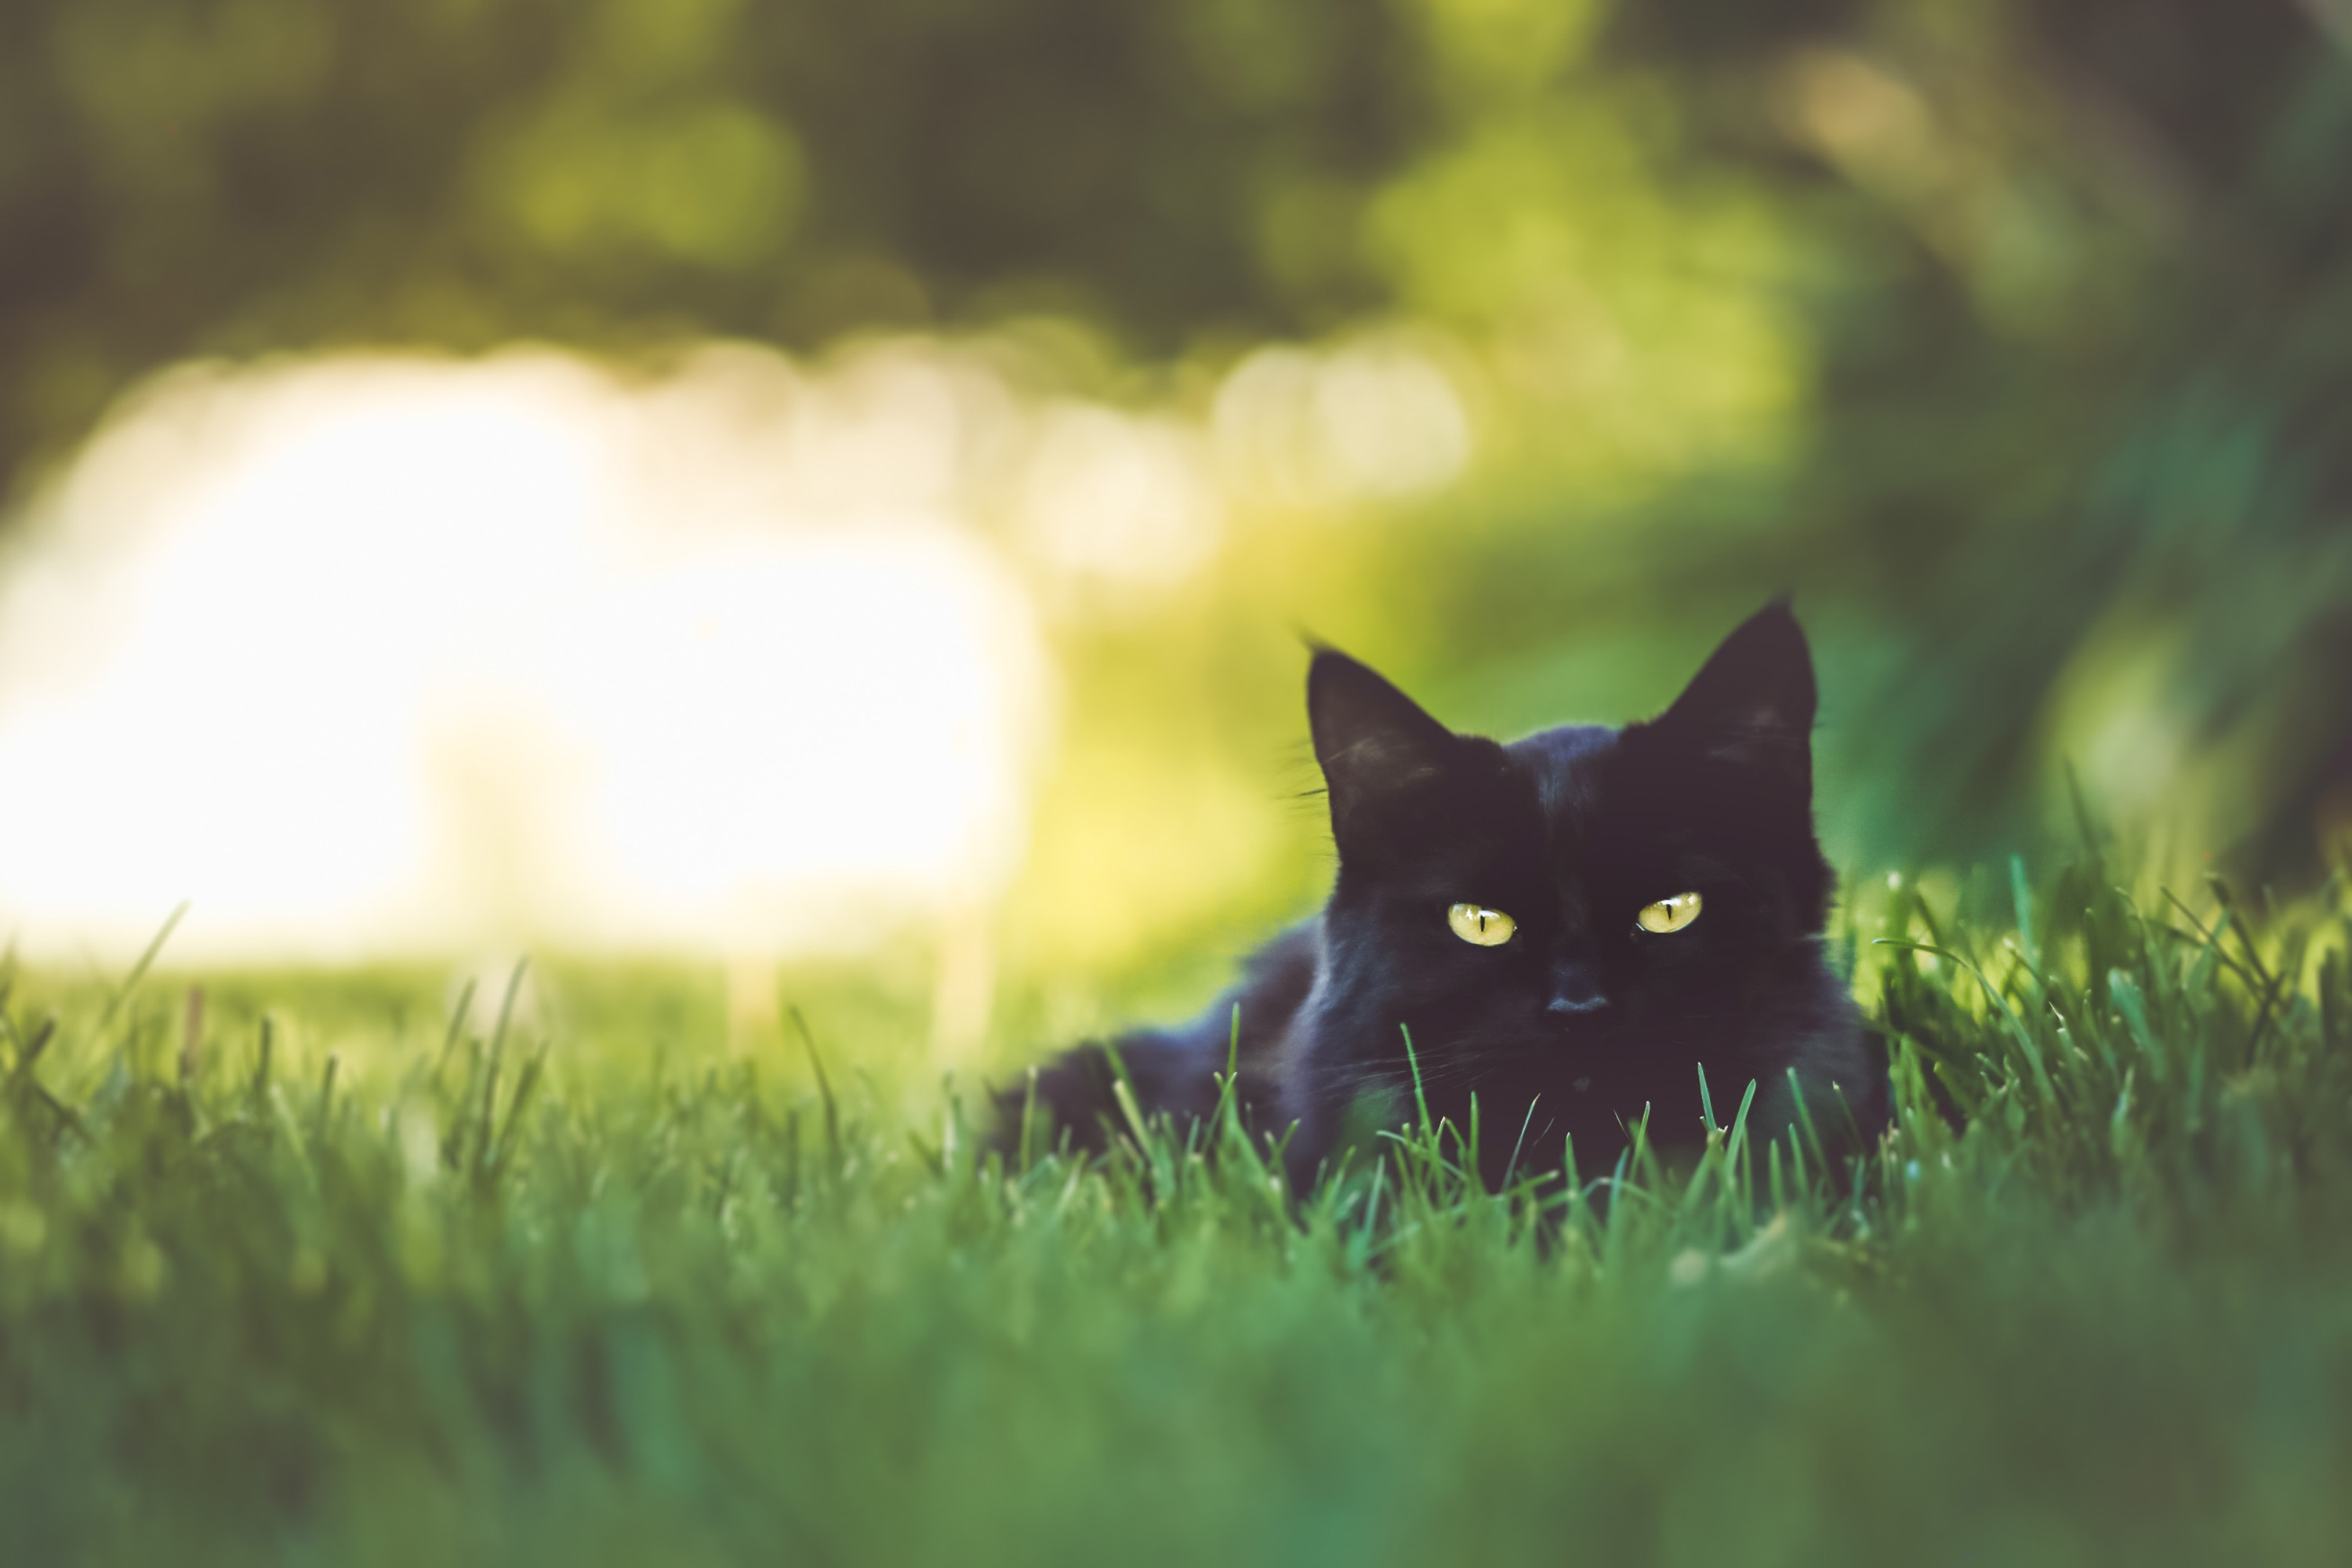
cat, green, felidae, nature, grass, black cat, whiskers, small to medium sized cats, eye, snout, yellow, leaf, organ, sky, tree, iris, sunlight, domestic short haired cat, carnivore, close up, wildlife, plant, spring, photography, lawn, macro photography, fur, wood, kitten, tail, meadow, ear